Trial of Neumann and Sass

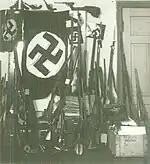
Weaponry and flags of the detained Nazis

The Klaipėda Region was detached from East Prussia, in the German Empire, by the Treaty of Versailles in 1919 and became a mandate of the League of Nations under provisional French administration until a more permanent resolution could be worked out. Lithuania acquired the region after the Klaipėda Revolt of 10–15 January 1923, which had been carried out mainly by soldiers and volunteers from Lithuania. According to Lithuanian intelligence, about 60% of the region's population supported an uprising, about 30% were neutral and only about 10% supported a free state.